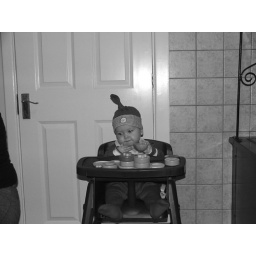
Keelan in his christmas bed clothes